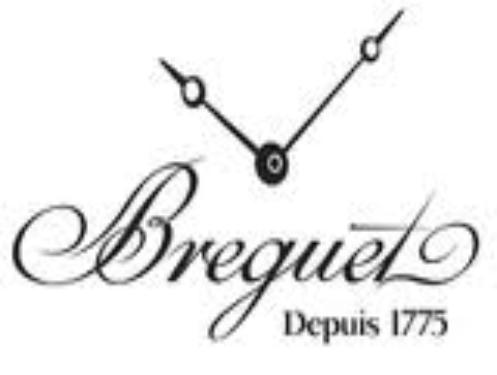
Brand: Breguet
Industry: Electronic